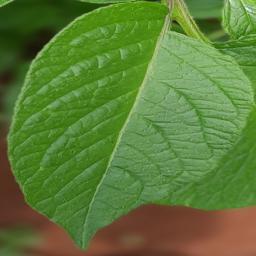
Etiqueta: Sana